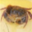
Label: cra